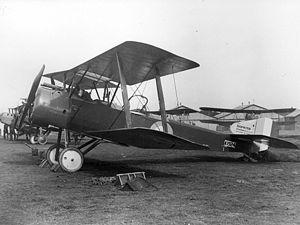
Royal Naval Air Service est le nom donné à l’ensemble des moyens aériens placés sous l’autorité de l’Amirauté britannique entre juillet 1914 et mars 1918. Le 1ᵉʳ avril 1918, le Royal Flying Corps de l’Armée britannique et le RNAS fusionnèrent pour constituer la Royal Air Force, première armée de l’air indépendante au monde.